OpenStack

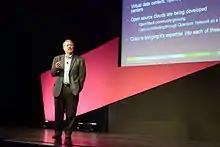
Lew Tucker, VP & CTO, Cloud Computing of Cisco in 2012

In 2012, Red Hat announced a preview of their OpenStack distribution, beginning with the "Essex" release. After another preview release, Red Hat introduced commercial support for OpenStack with the "Grizzly" release, in July 2013.